Powered lift

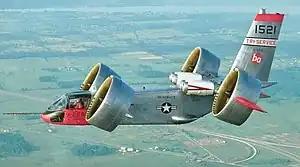
The Bell X-22 with four tilting ducted fans

The tiltwing is similar to the tiltrotor, except that the rotor mountings are fixed to the wing and the whole assembly tilts between vertical and horizontal positions.